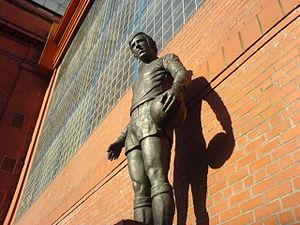
Ibrox Stadium, appelé à l'origine Ibrox Park, est un stade de football situé à Glasgow, sur la rive sud de la rivière Clyde.
Rangers Football Club, communément appelé « Glasgow Rangers », est un club écossais de football, fondé en Mars 1872 à Glasgow.
John Greig, est un footballeur et entraîneur écossais né le 11 septembre 1942 à Édimbourg, qui évoluait au poste de défenseur central aux Glasgow Rangers et en Équipe d'Écosse. Il fit toute sa carrière aux Glasgow Rangers avec une polyvalence qui lui permit de connaître quasiment tous les postes.